Biological Institute (São Paulo)

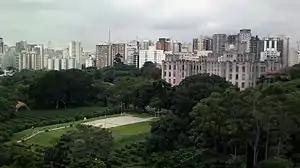
The Biological Institute of São Paulo

The Biological Institute is an applied research center established in 1924 in São Paulo, Brazil. It is a governmental organisation concerned with the prevention of zoonoses and foodborne animal pathogens such as rabies and tuberculosis, sanitary advertisement campaigns, alternatives to the chemical control of diseases such as organic farming and biological control.